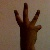
The image shows a hand gesture representing the number 6 in Indian Sign Language.